RAF Elgin

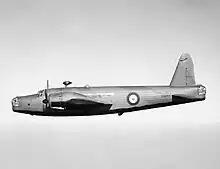
A Vickers Wellington of the type flown by No. 20 Operational Training Unit

The airfield was located approximately south west of Elgin in Moray. It was situated on agricultural land known as Bogs of Mayne, situated between the River Lossie to the east and the B9010 Elgin to Forres road to the west. The main site extended to , with a further used for domestic accommodation and administrative buildings, between Wester Manbeen Cottages and Miltonduff. The airfield had three grass runways: north/south ( in length), east/west and south east/north west. Two hangars were located at the south west side of the airfield, a B1 and a T2 type, and a bomb store was located to the south of the north–south runway. Twenty concrete hard-standings for the parking of aircraft were created around the northern and western boundaries. The airfield was unusual in that it had its own water works, consisting of dam across a stream and an underground pumping station.